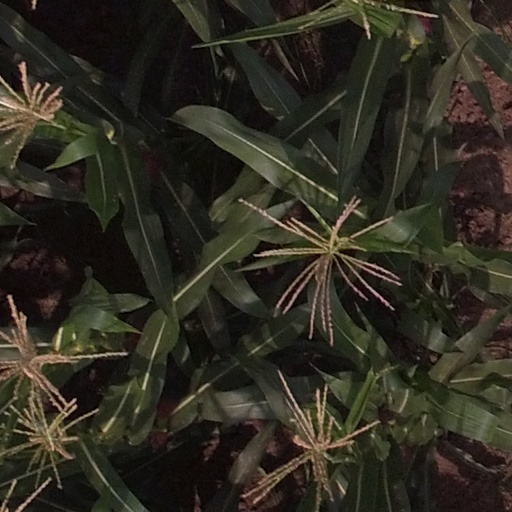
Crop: maize; corn